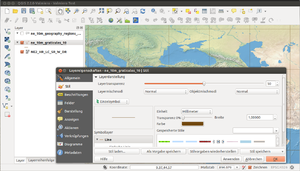
QGIS est un logiciel SIG libre multiplate-forme publié sous licence GPL. Le développement a débuté en mai 2002 et est sorti en tant que projet sur SourceForge en juin 2002. Il était également appelé Quantum GIS jusqu'en septembre 2013.